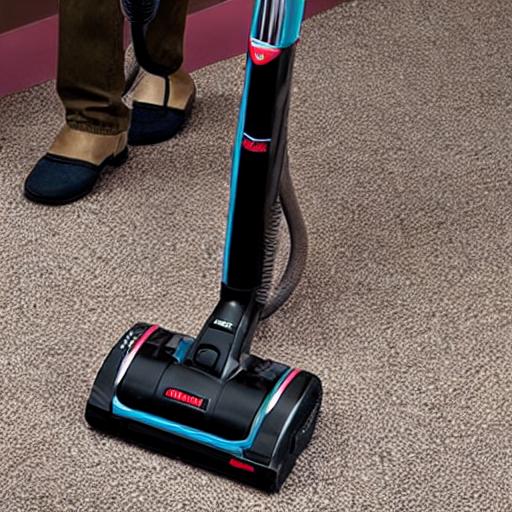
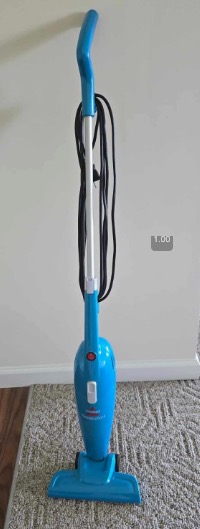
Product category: items_vacuum
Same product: no